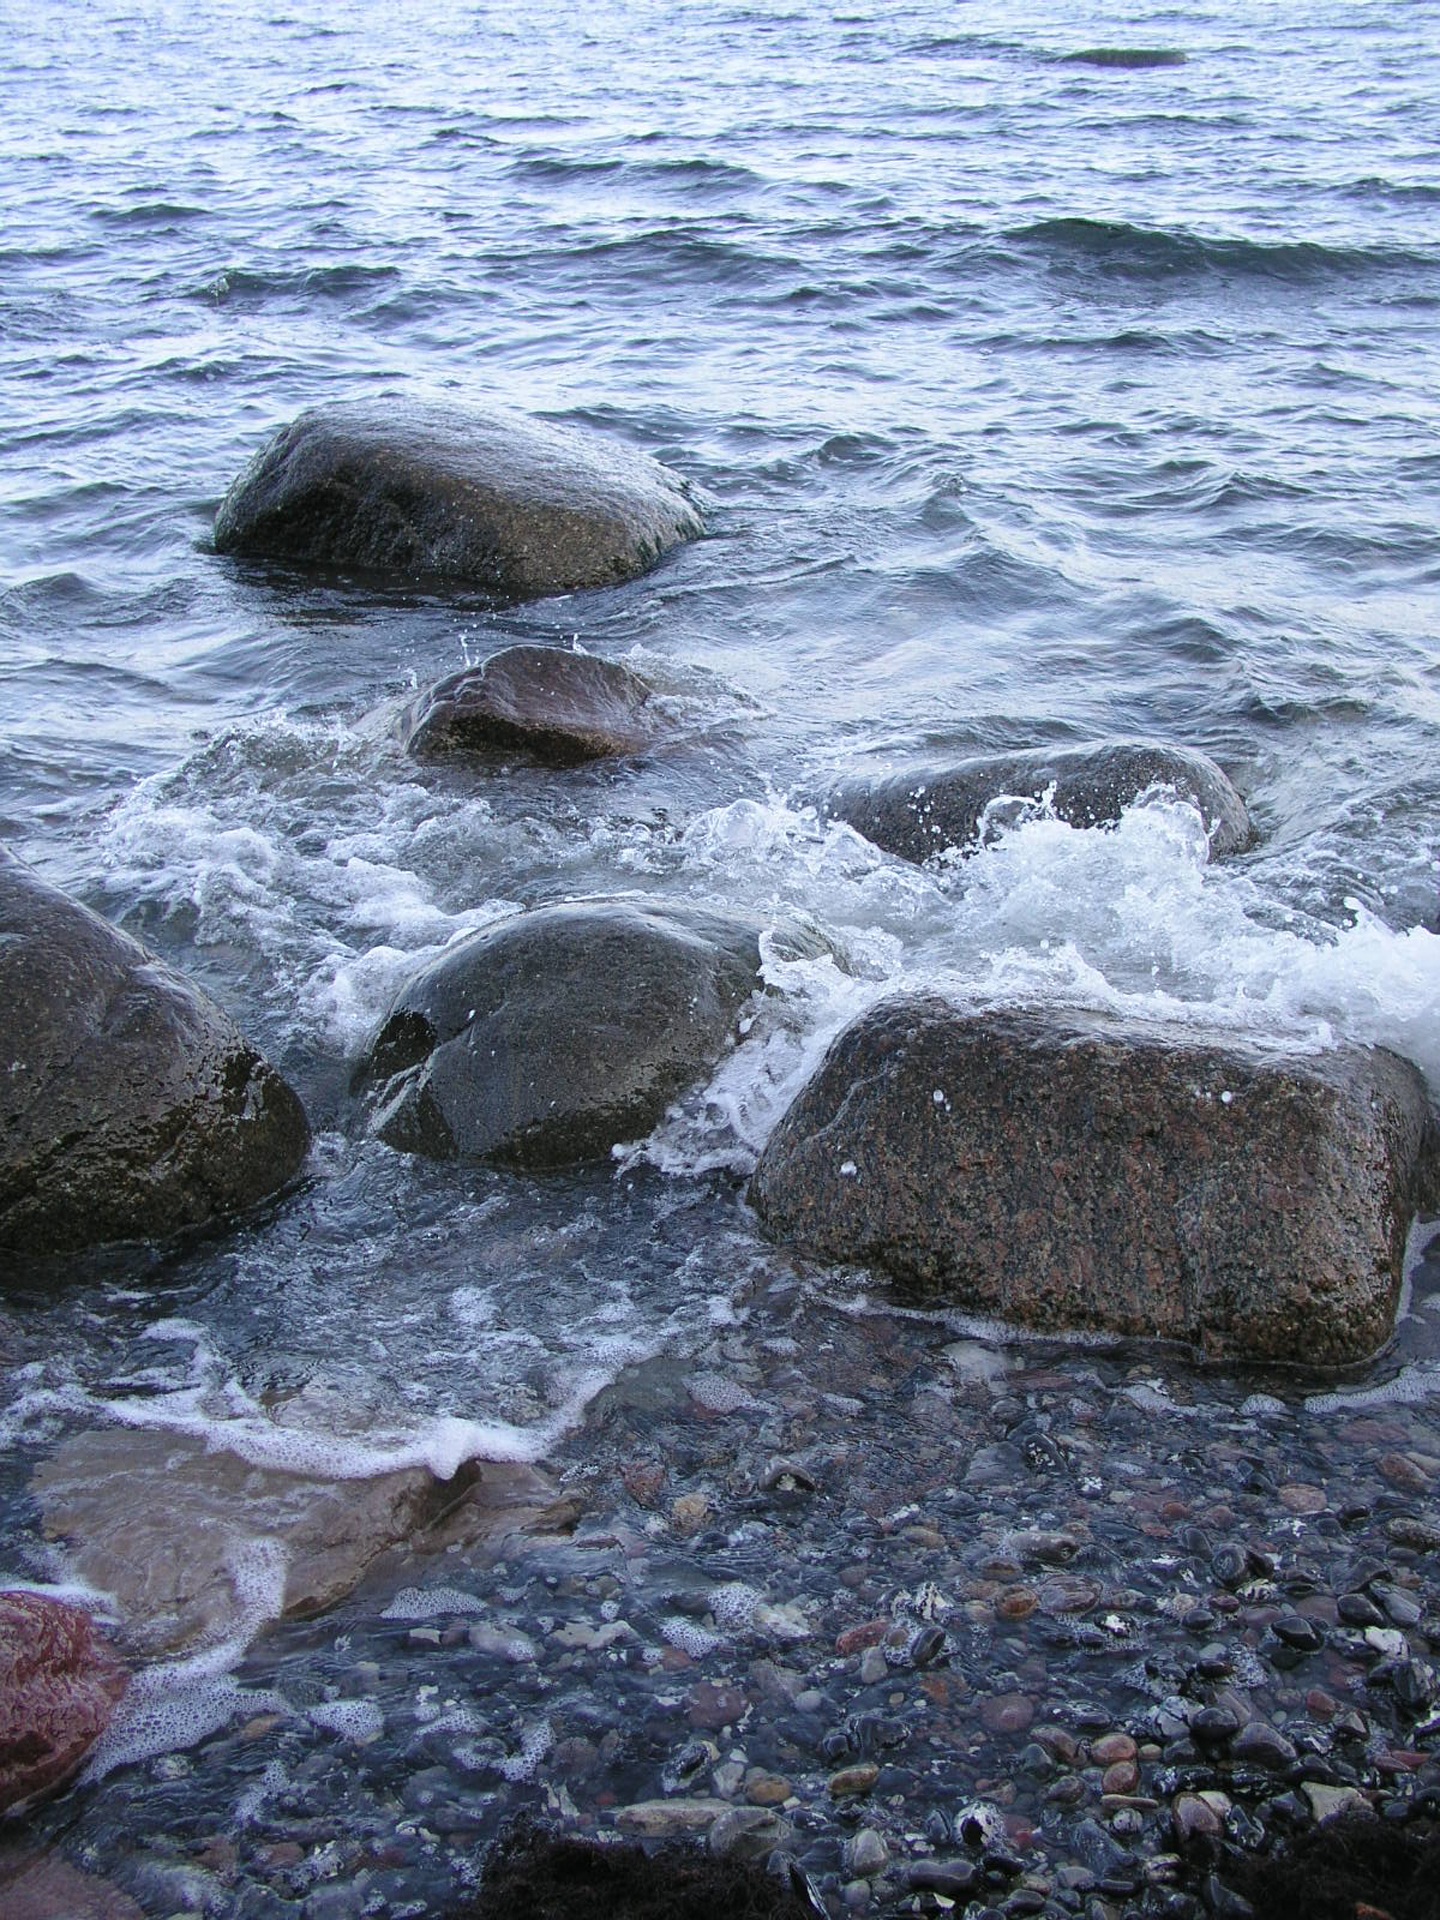
sea, coast, water, rock, ocean, shore, wave, rapid, terrain, material, body of water, stones, bank, geology, baltic sea, rugen, wind wave